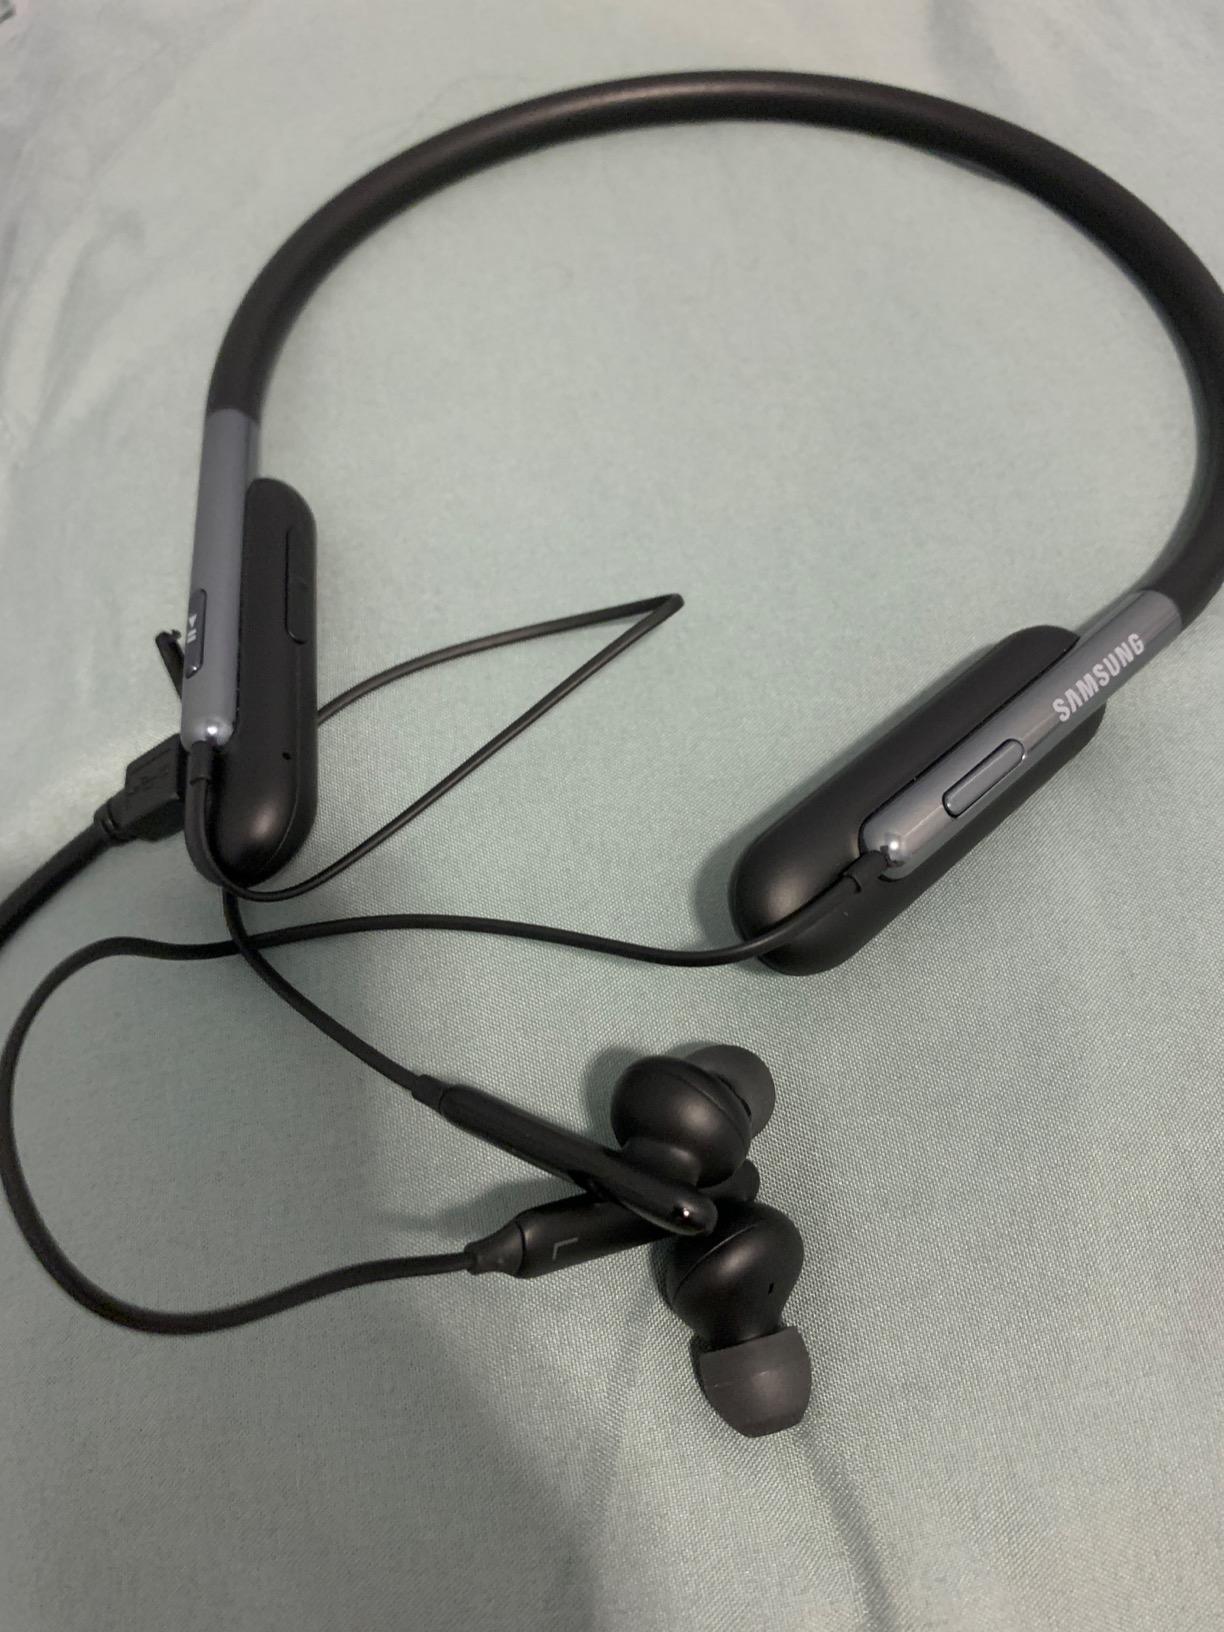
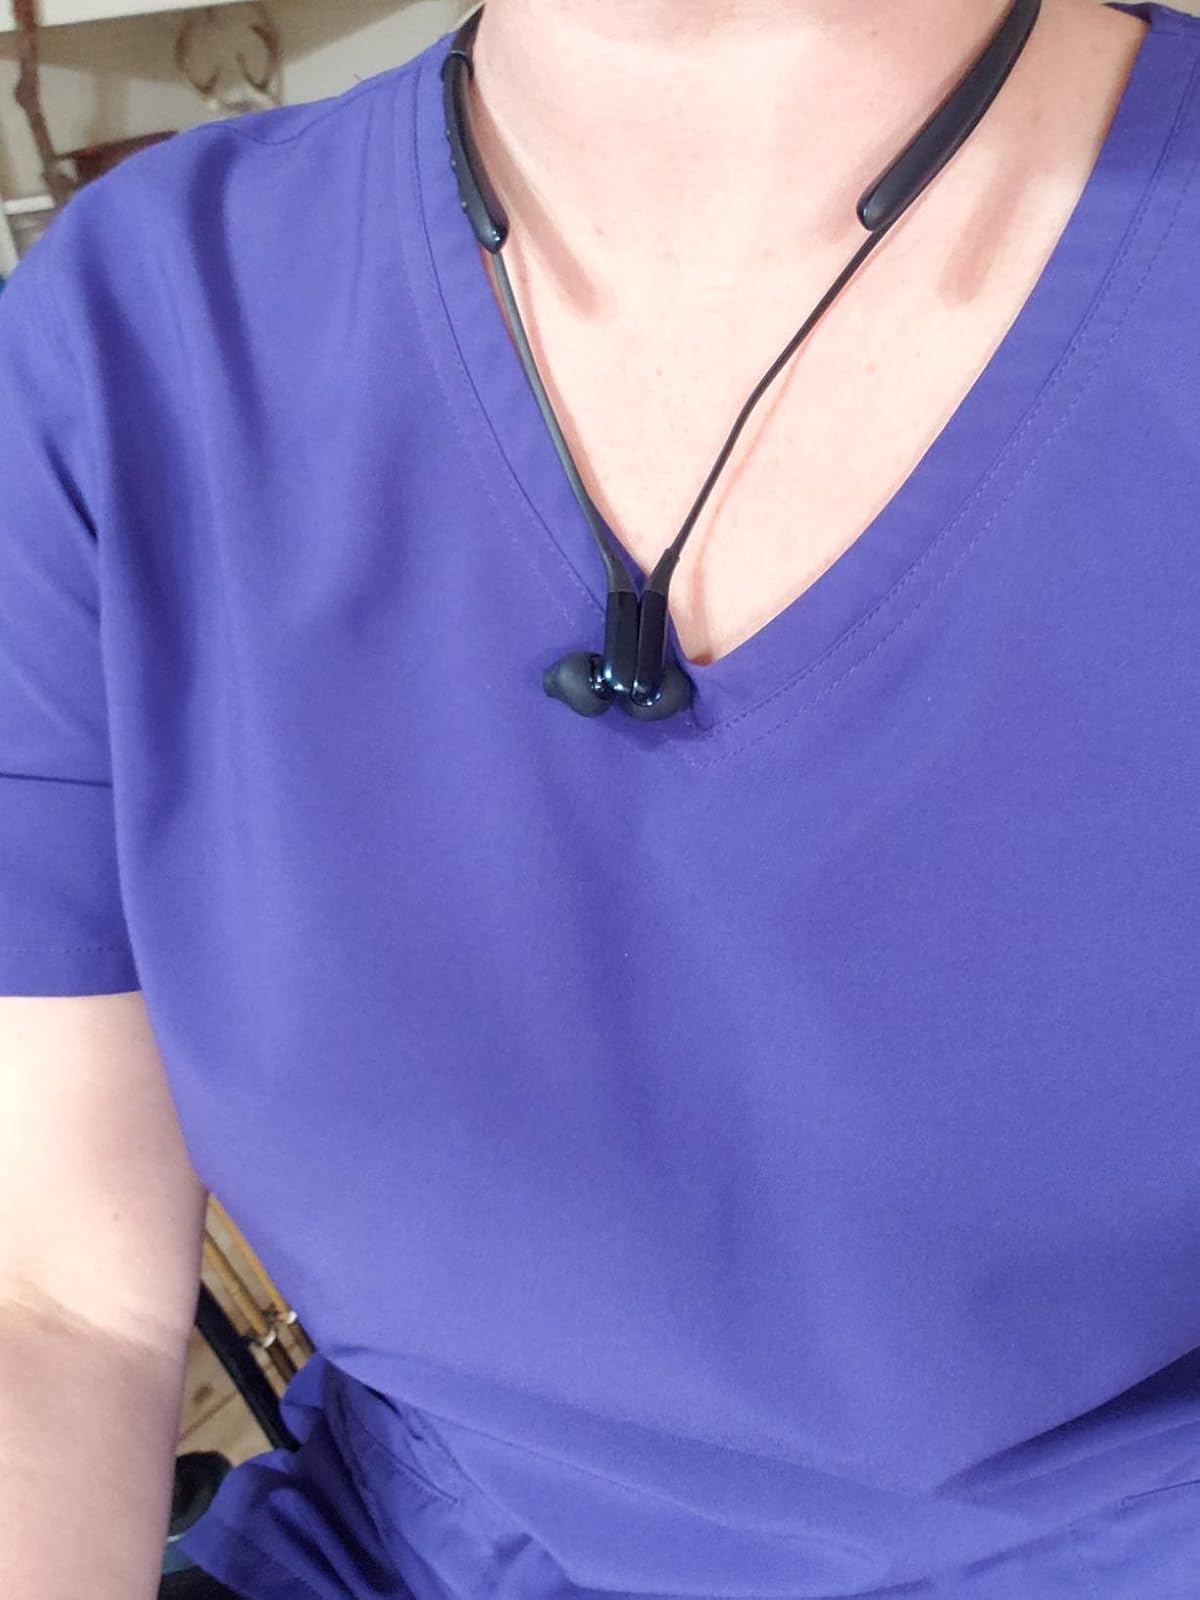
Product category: headphones
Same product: no